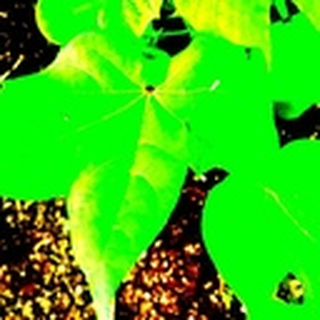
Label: healthy_cotton